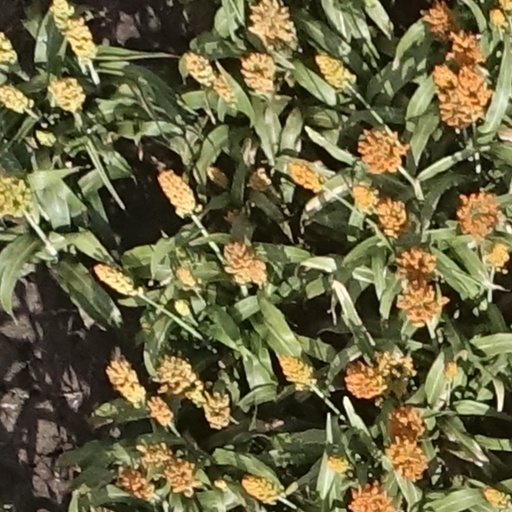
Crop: sorghum